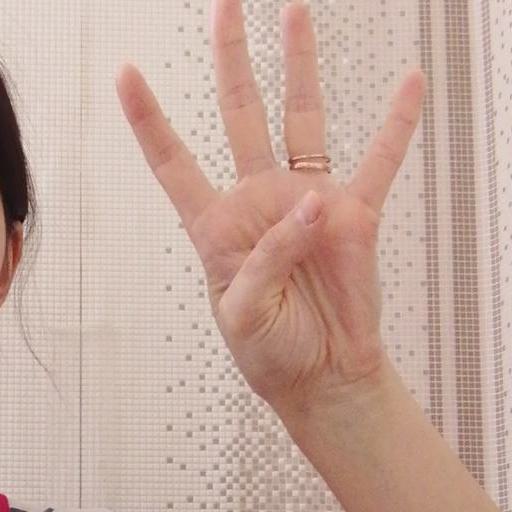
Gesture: four